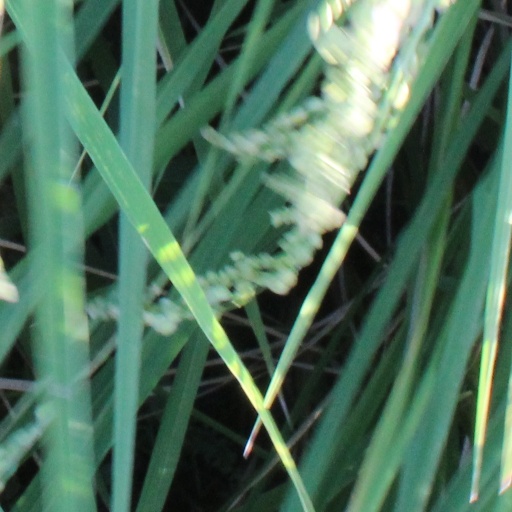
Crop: rice